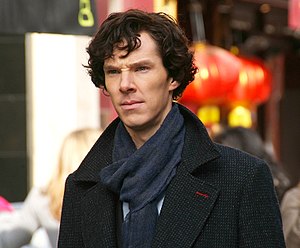
Sherlock (tv-serie)
Benedict Cumberbatch, der spiller titelrollen som Sherlock Holmes
Sherlock er en britisk tv-serie baseret på sir Arthur Conan Doyles originale fortællinger om Sherlock Holmes. Benedict Cumberbatch spiller Sherlock Holmes og Martin Freeman spiller dr. John H. Watson. Tv-serien bygger på bøgerne, men foregår i det 21. århundrede og dermed med teknologi som mobiltelefoner, internet osv. På trods af de over hundrede års forskel, er der en del lighedspunkter fx har dr. Watson deltaget i den britiske hærs kampe i Afghanistan, før mødet med Sherlock Holmes.